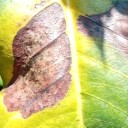
Label: Phoma